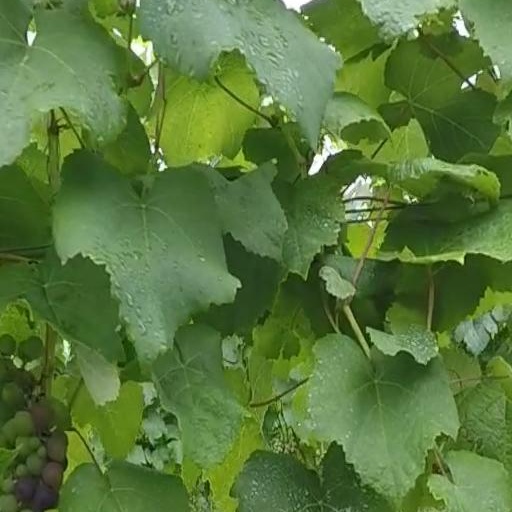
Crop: grape